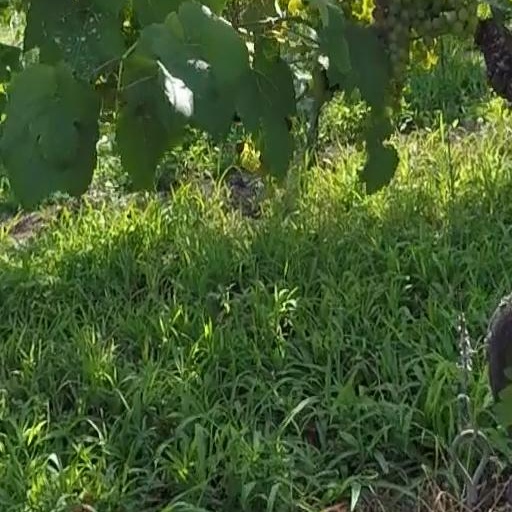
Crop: grape